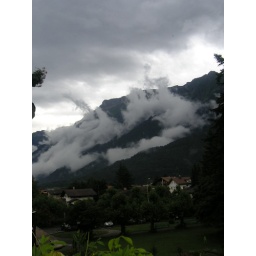
clouds in the mountains